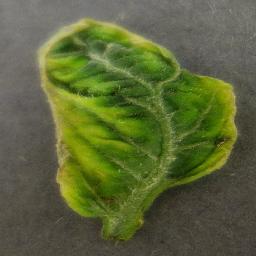
Label: Tomato___Tomato_Yellow_Leaf_Curl_Virus